Castle Acre Castle and town walls

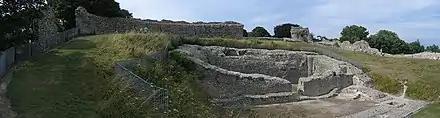
Remains of the keep, inner bailey and surrounding wall

The castle was strategically located where the River Nar met the Peddars Way, an old Roman road, at the centre of Warenne's other estates in Norfolk, and may have been built on top of Toki's former house. The castle had a motte-and-bailey design: its large outer and inner baileys were protected by earthworks and palisades, and a stone gatehouse was added to the inner bailey shortly afterwards. In the centre of the inner bailey was a grand double-hall built from stone, but this was not fortified and would have been more like a country house than a conventional Norman keep.